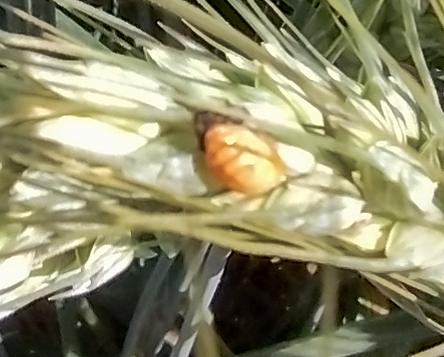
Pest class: predators